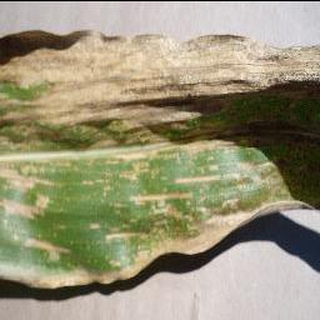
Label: corn_cercospora_leaf_spot